Catherine Clément

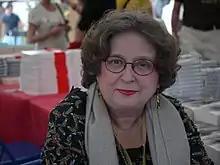
Clément in 2009

Catherine Clément (born 10 February 1939) is a French philosopher, novelist, feminist, and literary critic, born in Boulogne-Billancourt. She received a degree in philosophy from the École Normale Supérieure, and studied under its faculty Claude Lévi-Strauss and Jacques Lacan, working in the fields of anthropology and psychoanalysis. A member of the school of French feminism and écriture féminine, she has published books with Hélène Cixous and Julia Kristeva. She has also made contributions to musicology; her "Opera, or the Undoing of Women" (1979) is notable for its emphasis on the representation of women in opera.